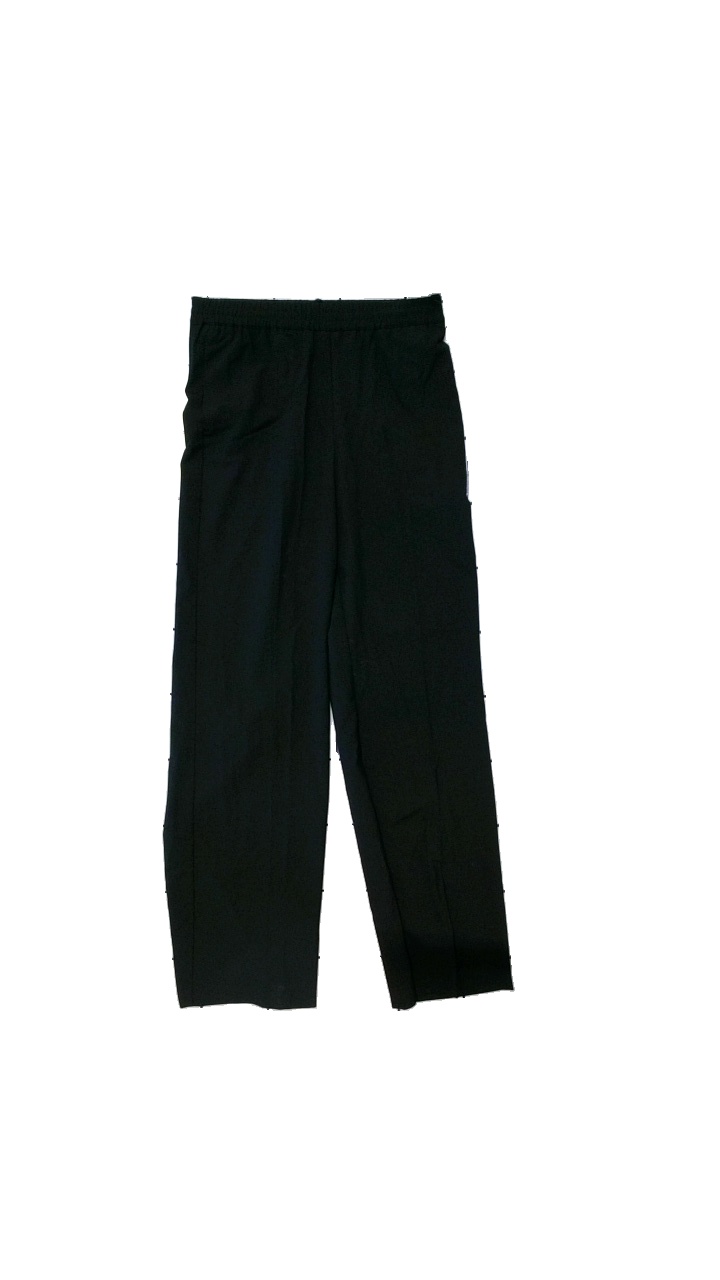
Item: Trousers (Ladies)
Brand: Lindex
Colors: Black
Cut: Regular, Loose
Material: Fabric: 52%polyester, 44%wool, 4%elastane. Lining: 100% polyester
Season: All
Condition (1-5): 4
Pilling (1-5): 4
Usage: Reuse
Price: <50